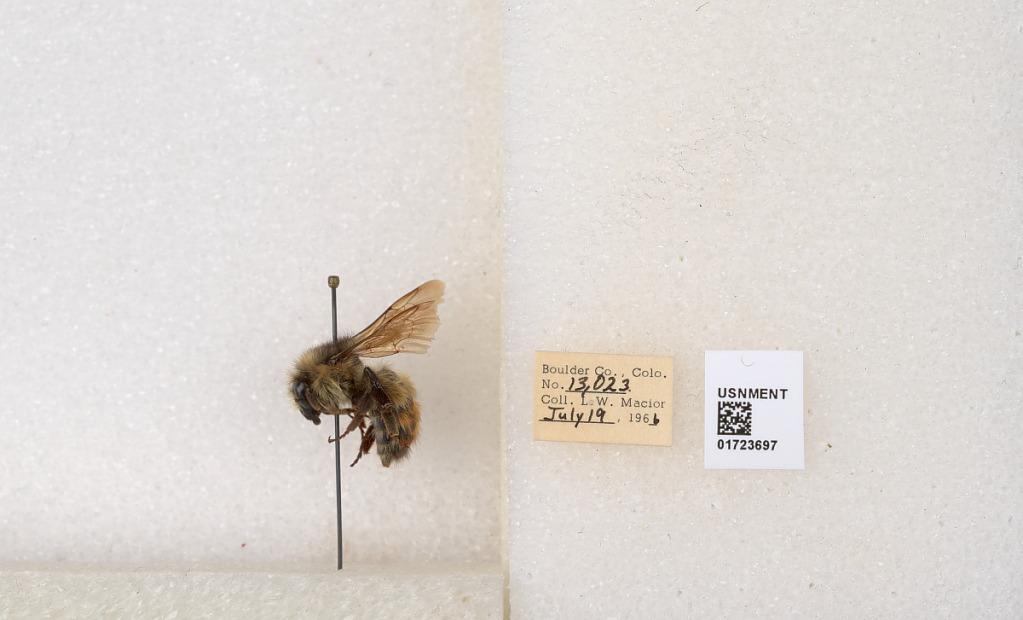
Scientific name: Bombus flavifrons Cresson
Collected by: L. Macior
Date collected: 1966-7-19
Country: United States
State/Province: Colorado
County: Boulder
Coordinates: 40.0925, -105.358